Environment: real
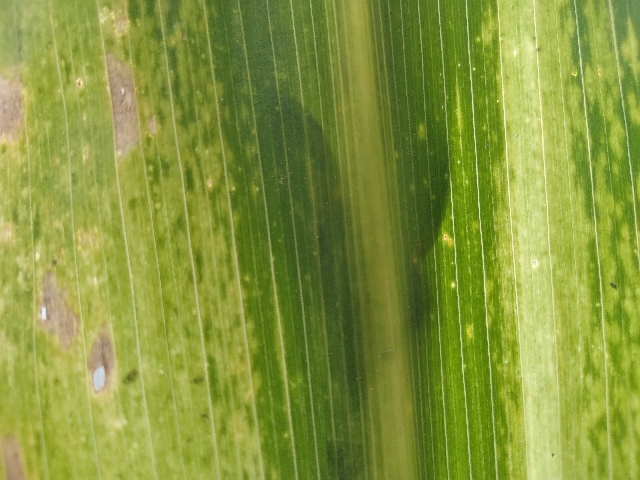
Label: lethal_necrosis